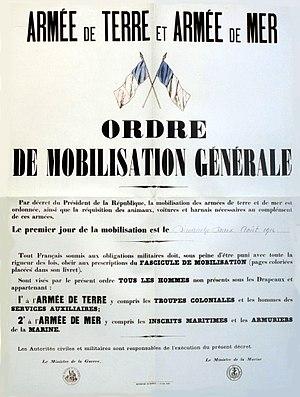
Affiche de la mobilisation du 2 aout 1914 qui a été placardée sur tous les murs de France
La mobilisation française de 1914 est l'ensemble des opérations au tout début de la Première Guerre mondiale qui permet de mettre l'armée et la marine françaises sur le pied de guerre, avec notamment le rappel théorique sous les drapeaux de tous les Français aptes au service militaire. Planifiée de longue date, l'affectation de chaque homme était prévue selon son âge et sa résidence.
Le système Séré de Rivières est un ensemble de fortifications bâti à partir de 1874 le long des frontières et des côtes françaises, en métropole ainsi que dans quelques colonies. Ce système défensif remplace les fortifications bastionnées mises en place notamment par Vauban. Il doit son nom à son concepteur et promoteur, le général Raymond Adolphe Séré de Rivières.